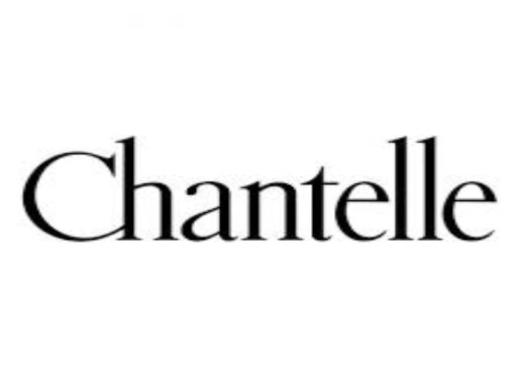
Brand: chantelle
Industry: Necessities